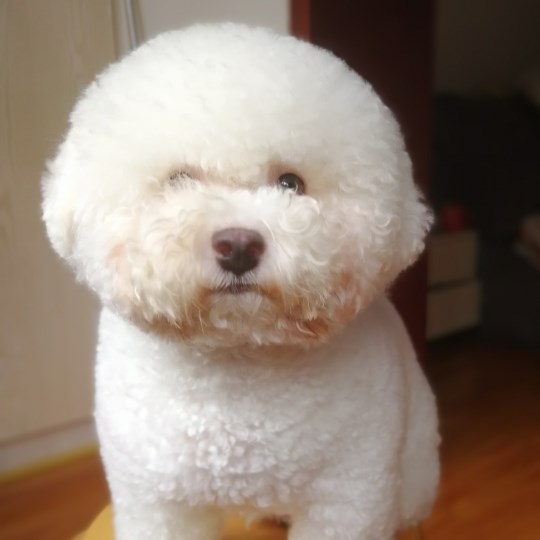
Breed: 3083-n000117-Bichon_Frise